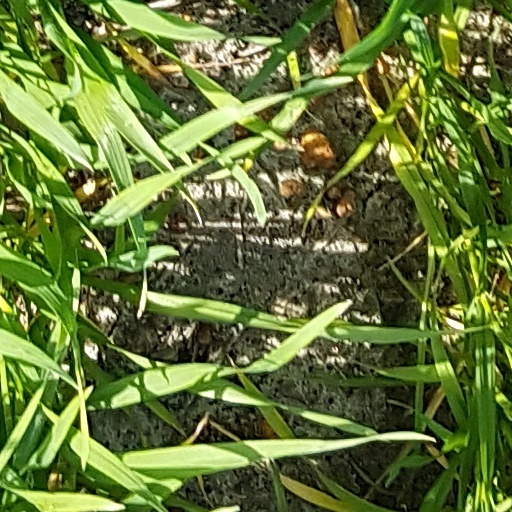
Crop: wheat